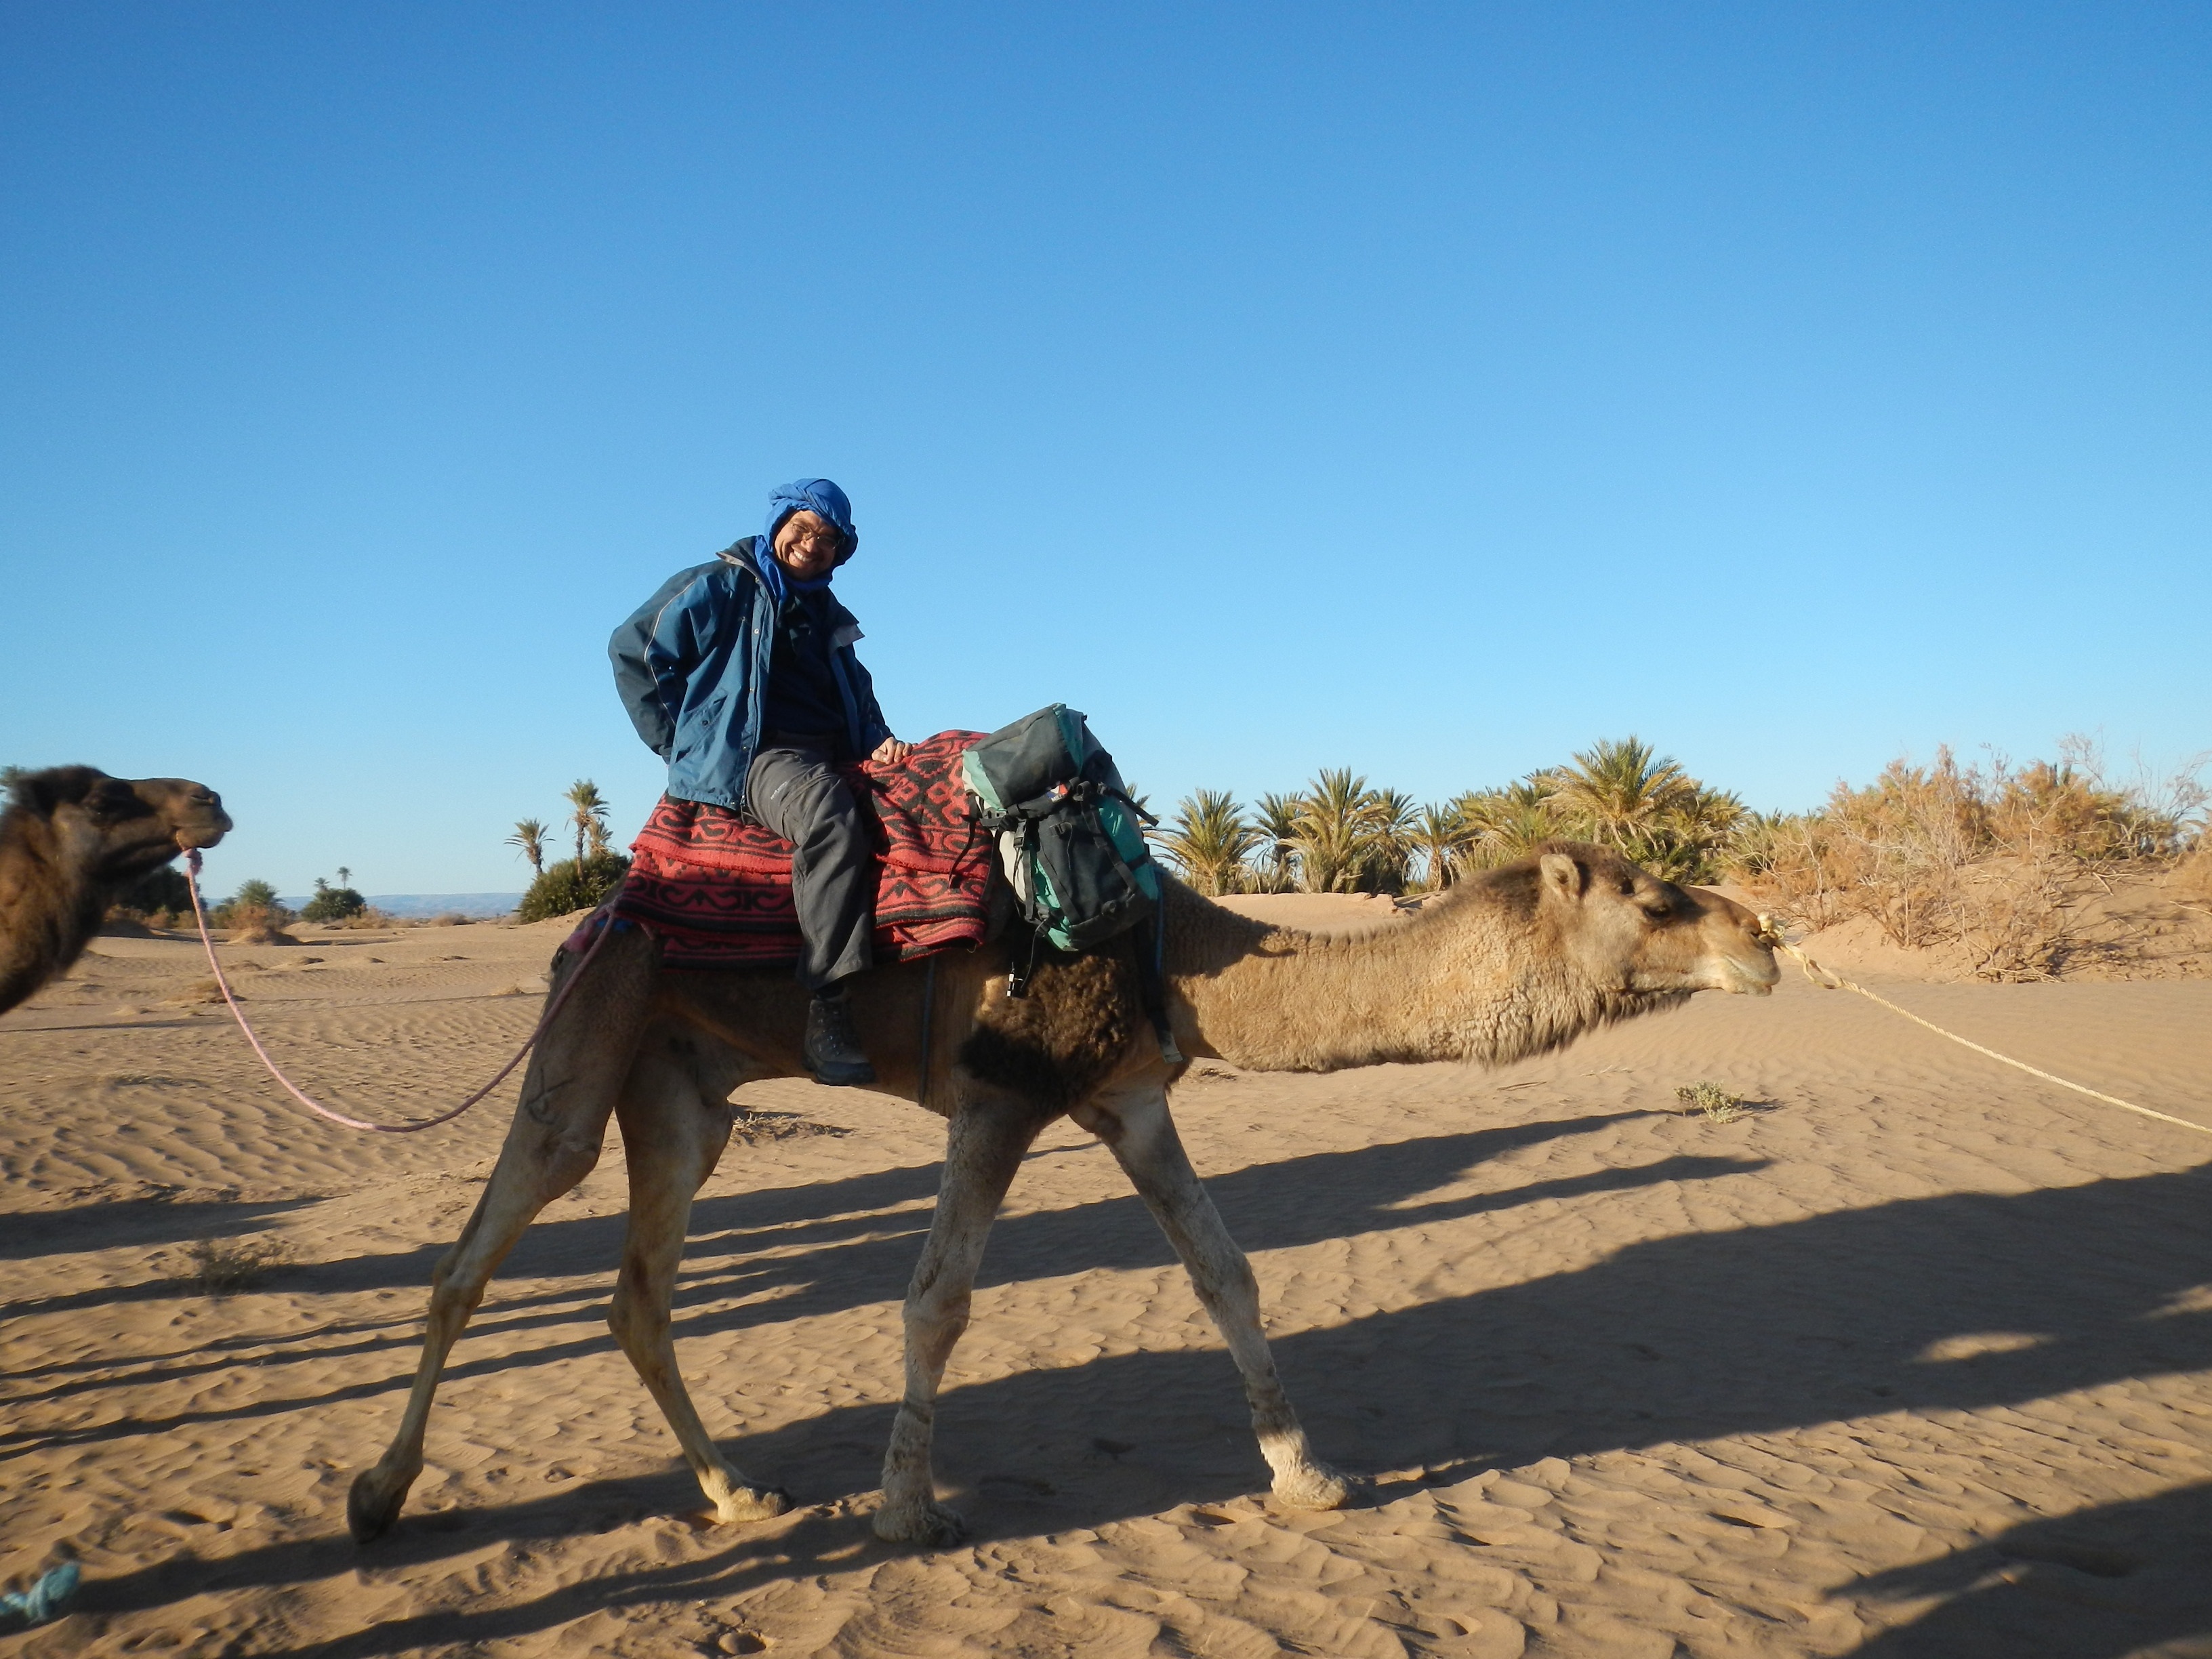
landscape, sand, desert, camel, sahara, wadi, landform, w stentour, natural environment, aeolian landform, camel like mammal, arabian camel